Minnie M. Cox

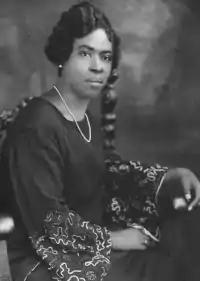
Cox in c. 1900

Minnie M. (Geddings) Cox (1869–1933) was an American teacher who was appointed the first Black postmaster in Mississippi, following closely behind Anna M. Dumas, who was appointed to the same position in 1872 in Covington, Louisiana. Though she made national headlines after President Theodore Roosevelt refused to release her from her position after threats of violence from whites in Indianola, Cox was dedicated to equal rights in Mississippi. Responding to the disparities in resources available to Black citizens for banking and insurance, she opened her own bank and insurance companies to protect their assets.